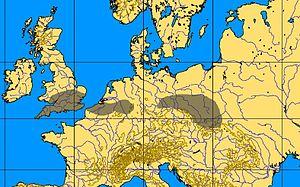
Le Jerzmanowicien, encore appelé Lincombien-Ranisien-Jerzmanowicien, est un ensemble culturel archéologique datant de la transition entre Paléolithique moyen et Paléolithique supérieur en Europe, et s'étalant de l'Angleterre, à l'Allemagne et à la Pologne.